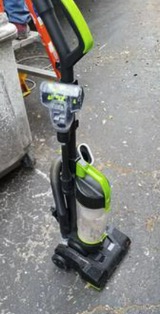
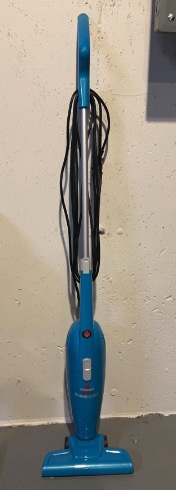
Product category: items_vacuum
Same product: no